Kevin Clark (ice hockey)

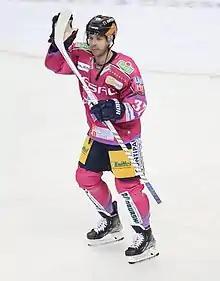
Clark in 2021

Prior to turning professional, Clark attended the University of Alaska Anchorage where he played four seasons with the Alaska Anchorage Seawolves men's ice hockey team which competes in NCAA's Division I in the WCHA conference.